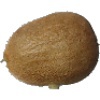
Label: kiwi